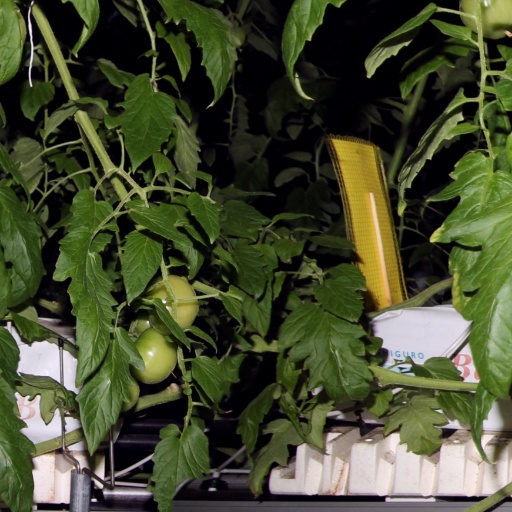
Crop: tomato